Kannad Gothilla

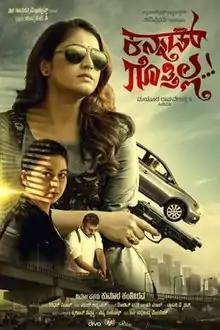
Theatrical Poster

Kannad Gothilla is a 2019 Indian Kannada-language thriller film written and directed by Mayuraa Raghavendra making his debut. It is produced by Kumar Kanteerva under his banner Shri Ramarathna Productions. The film stars Hariprriya and Sudharani. The music for the film is scored by Nakul Abhyankar. The cinematography and editing is done by Giridhar Divan.